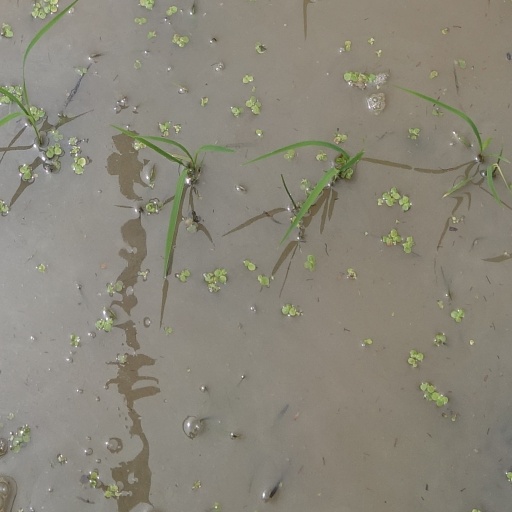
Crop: rice